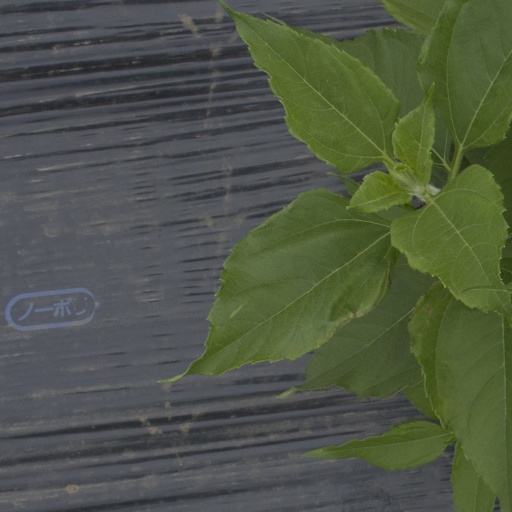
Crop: Jerusalem artichoke